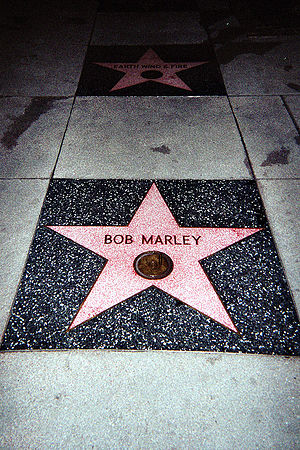
Bob Marley / Døden
Bob Marleys stjerne på Hollywood Walk of Fame
"Robert ""Bob"" Nesta Marley var en sanger, guitarist og sangskriver fra Saint Ann, Jamaica. Bob Marley er nok den mest kendte reggae-musiker nogensinde, og det var ham der gjorde genren populær uden for Jamaica. Meget af hans musik handler om de fattige og magtløses kamp, og han prøvede at udbrede rastafarinismen med sin musik.